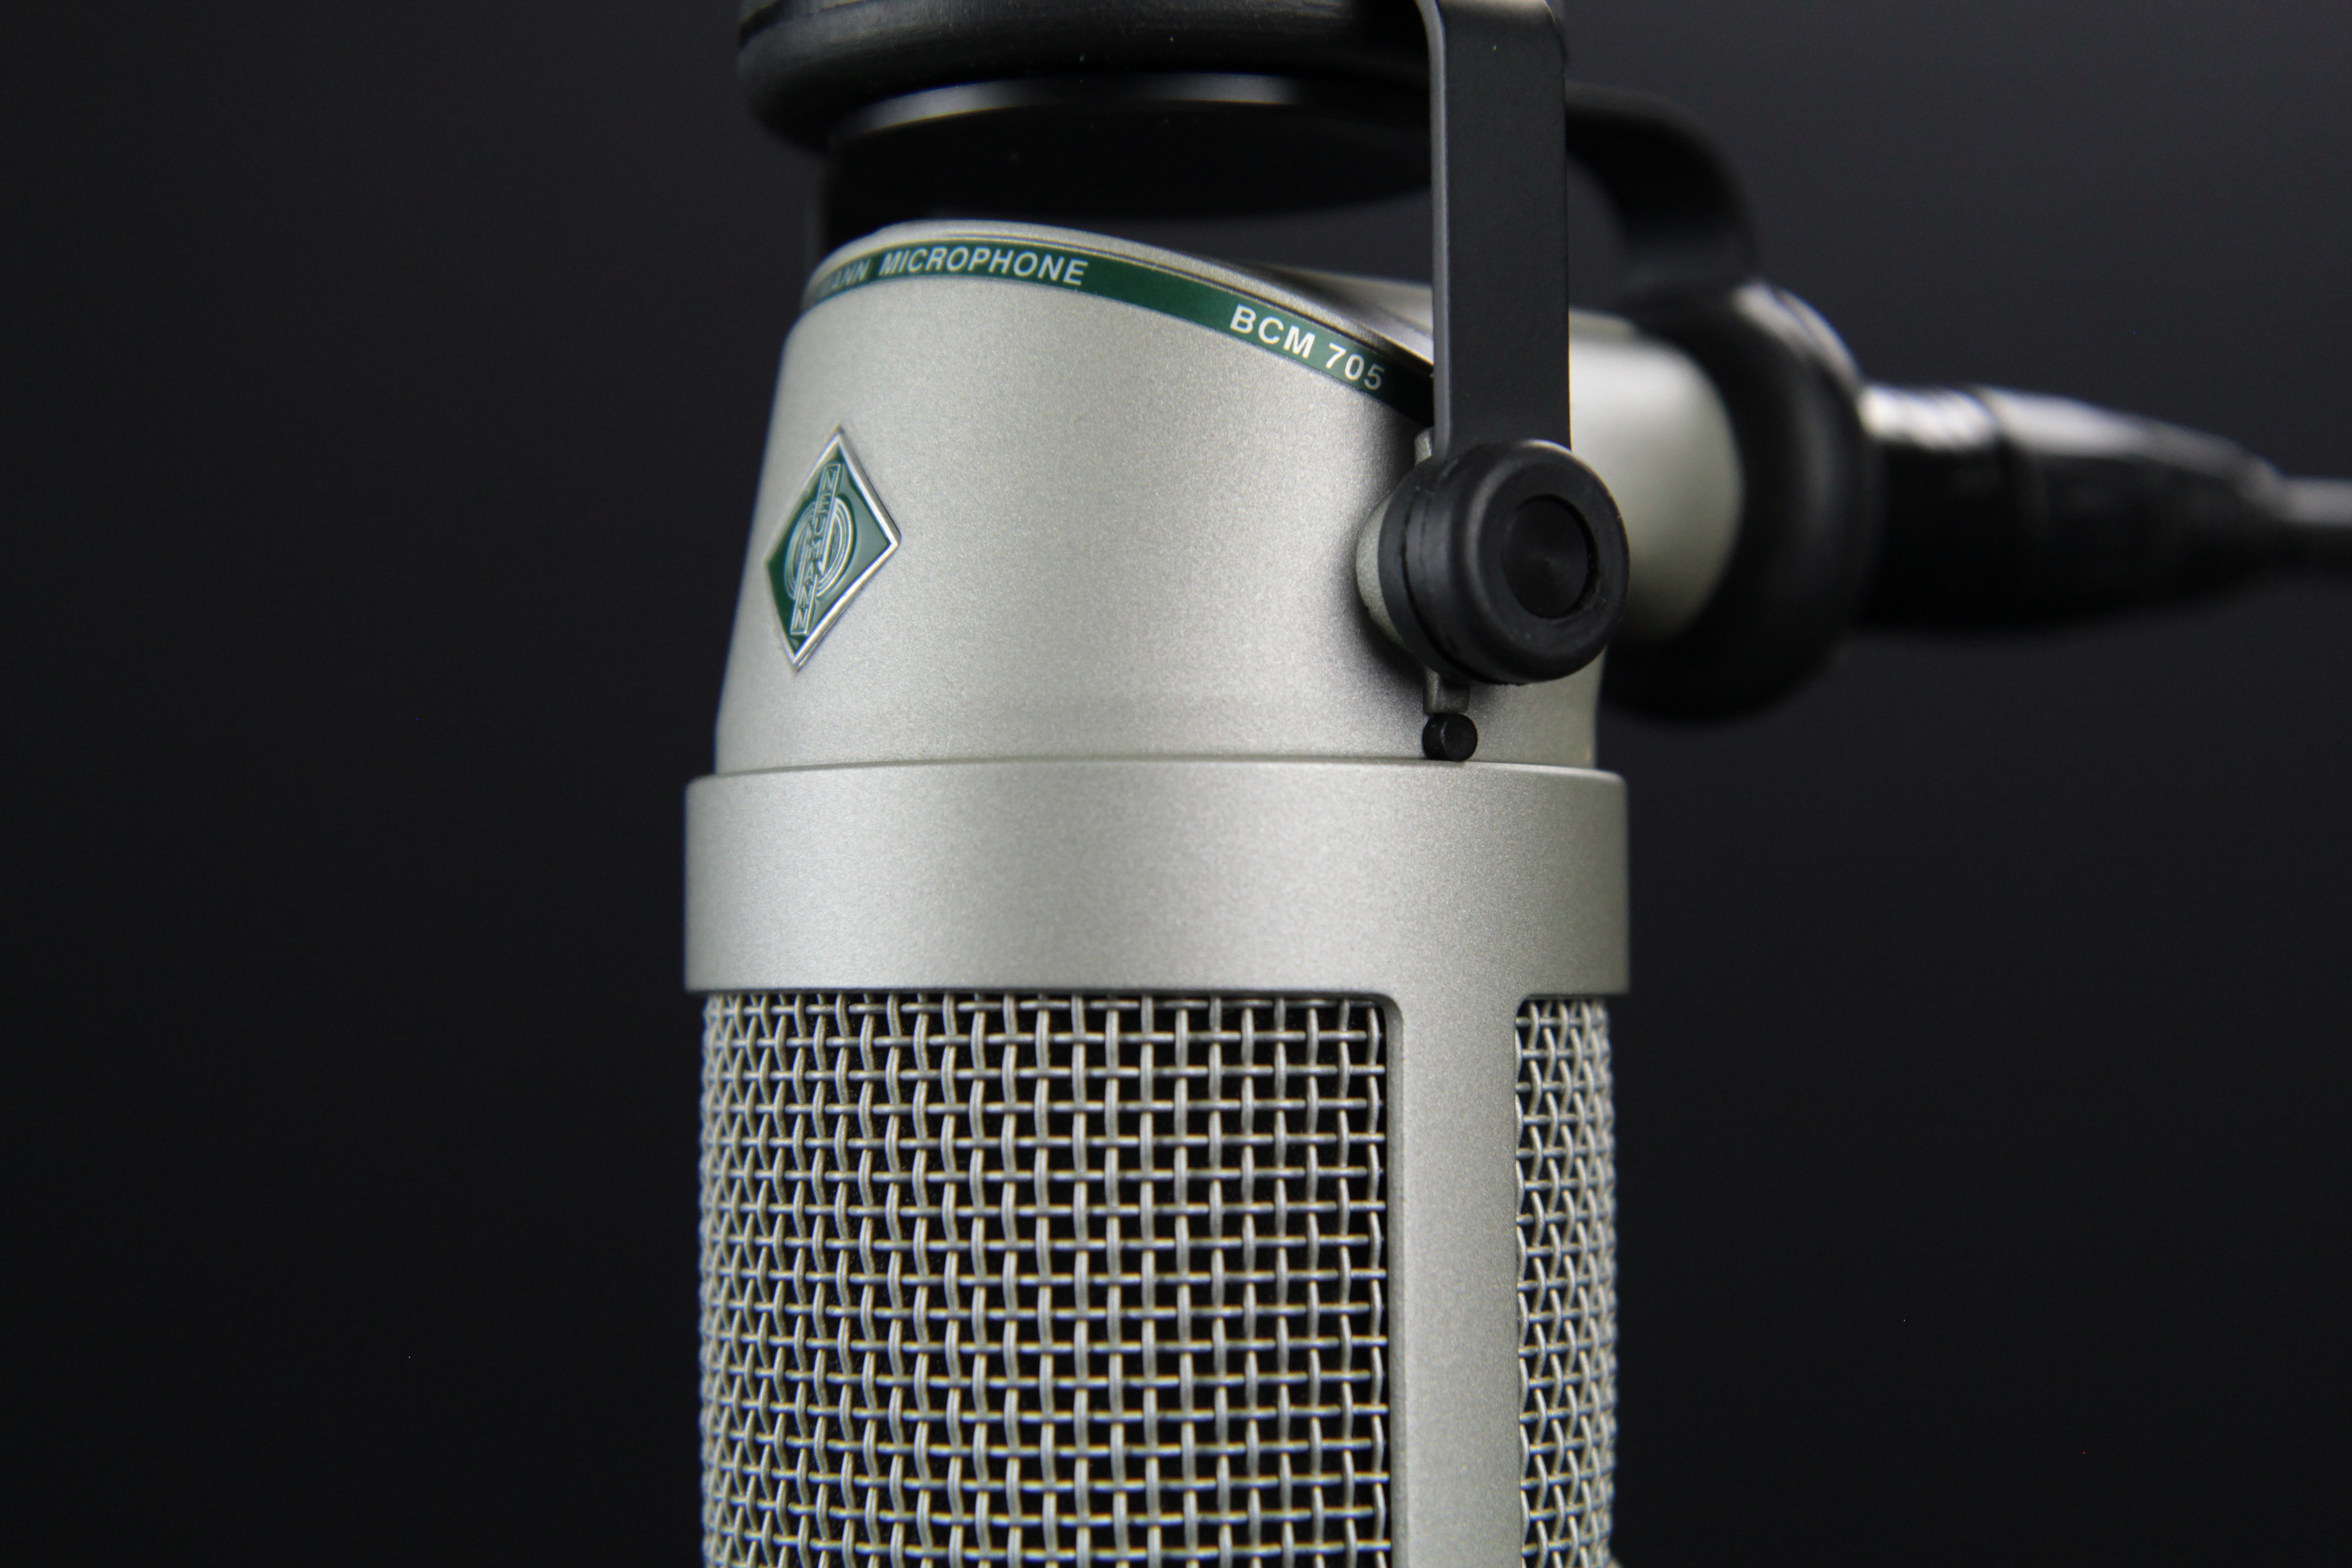
microphone, mic, studio, bottle, lighting, radio, wine bottle, broadcast, product, audio, speech, neumann, drinkware